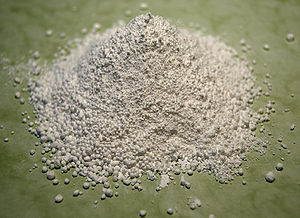
Magnesiumcarbonat
Magnesiumcarbonat
Magnesiumkarbonat eller magnesiumcarbonat har sumformlen: MgCO₃. Det er et stof, som ligner calciumcarbonat i mange henseender, og i naturen findes disse stoffer ofte sammen. Det gælder f.eks. i Dolomitterne, som består af 90% kalk og 10% magnesiumcarbonat. Pulveriseret bjergart derfra sælges under navnet dolomitkalk.